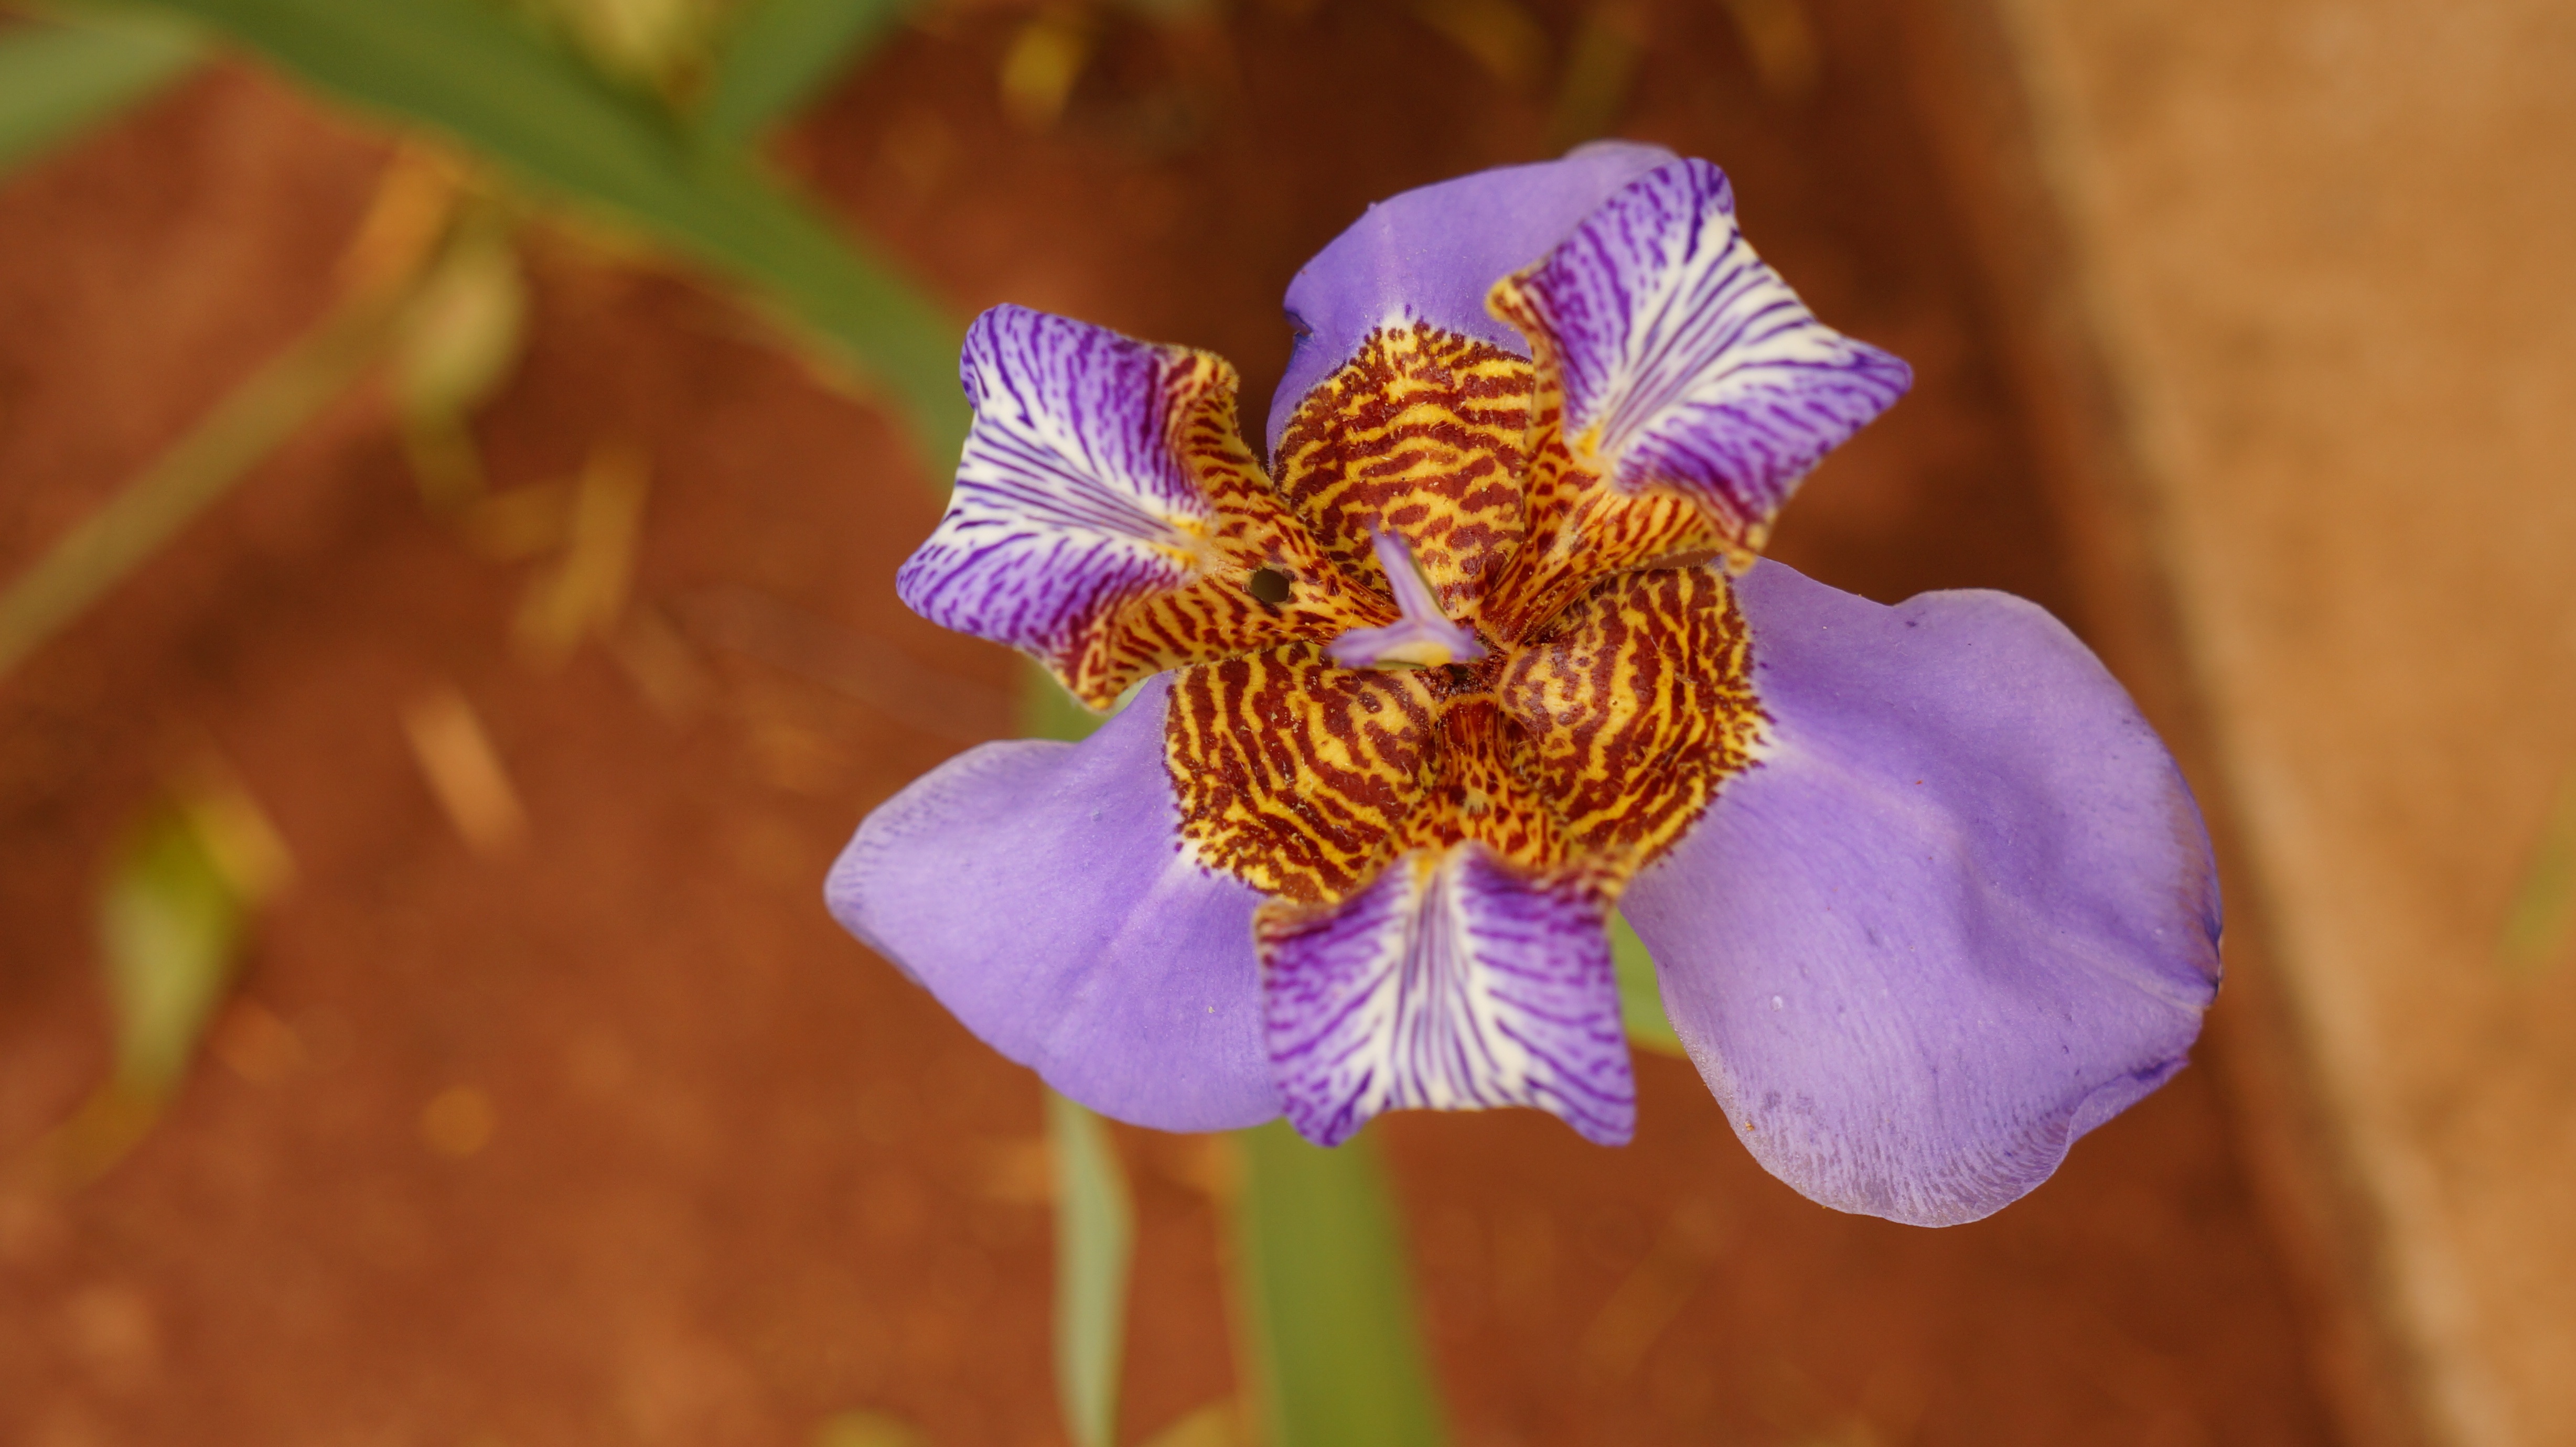
plant, flower, purple, petal, spring, botany, yellow, flora, orchid, wildflower, close up, iris, eye, organ, macro photography, flowering plant, orquideas, plant stem, land plant, iris family